Mets–Willets Point station (IRT Flushing Line)

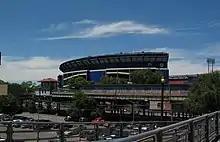
View with Shea Stadium in the background, prior to the stadium's demolition in 2009

In 1960, the New York City Transit Authority (NYCTA) proposed upgrading the station in advance of the 1964 New York World's Fair, which was to be held at Flushing Meadows. The plans included rebuilding the walkway between the station and the park; the Willets Point Boulevard station would be the closest stop to the fair, since the World's Fair Line was not planned to be rebuilt. The NYCTA set aside $3.2 million for the expansion of the Willets Point Boulevard station and the nearby Corona Yard. Around the same time, Shea Stadium was built north of the Willets Point Boulevard station as a baseball stadium for the New York Mets. To make way for Shea Stadium, the Willets Point Boulevard park-and-ride facility was closed in 1962 and replaced with a 1,200-space parking lot south of the station. A direct ramp was built from the station to Flushing Meadows Park to accommodate increased crowds. The wooden platforms were also replaced with more durable concrete slabs.